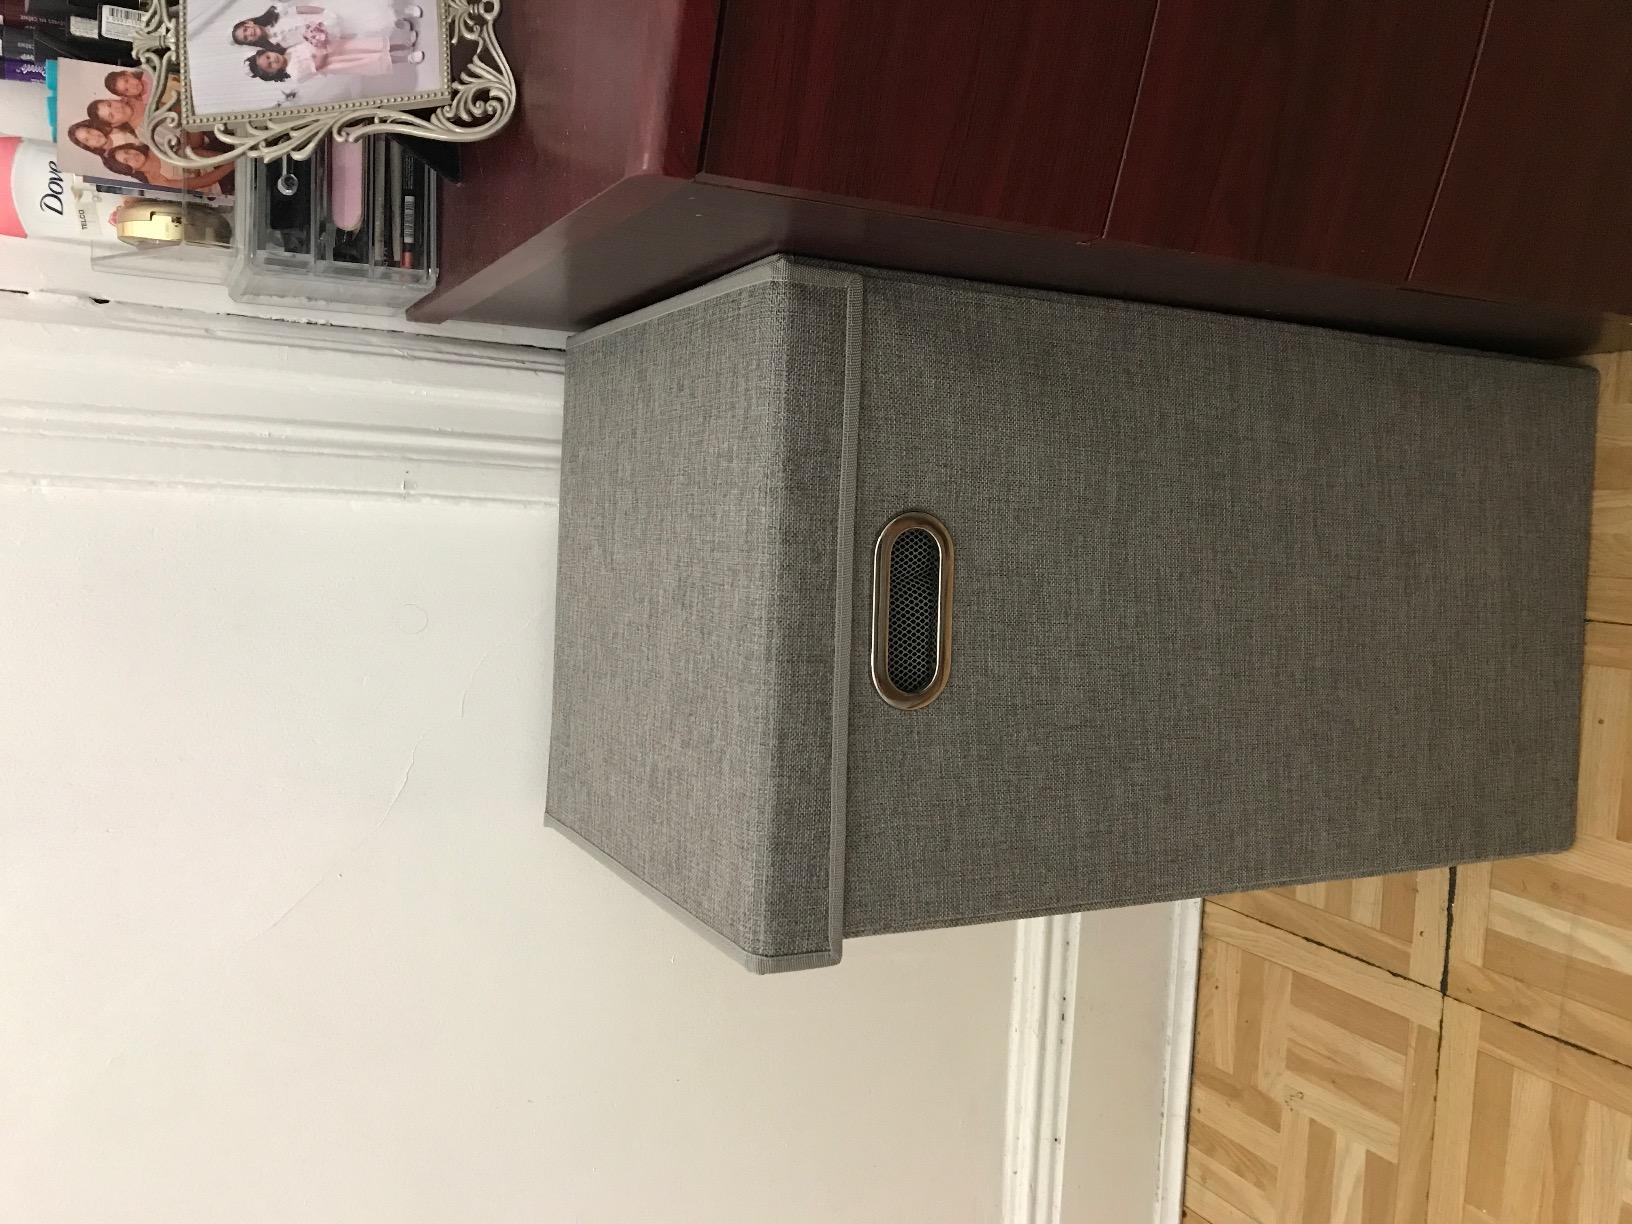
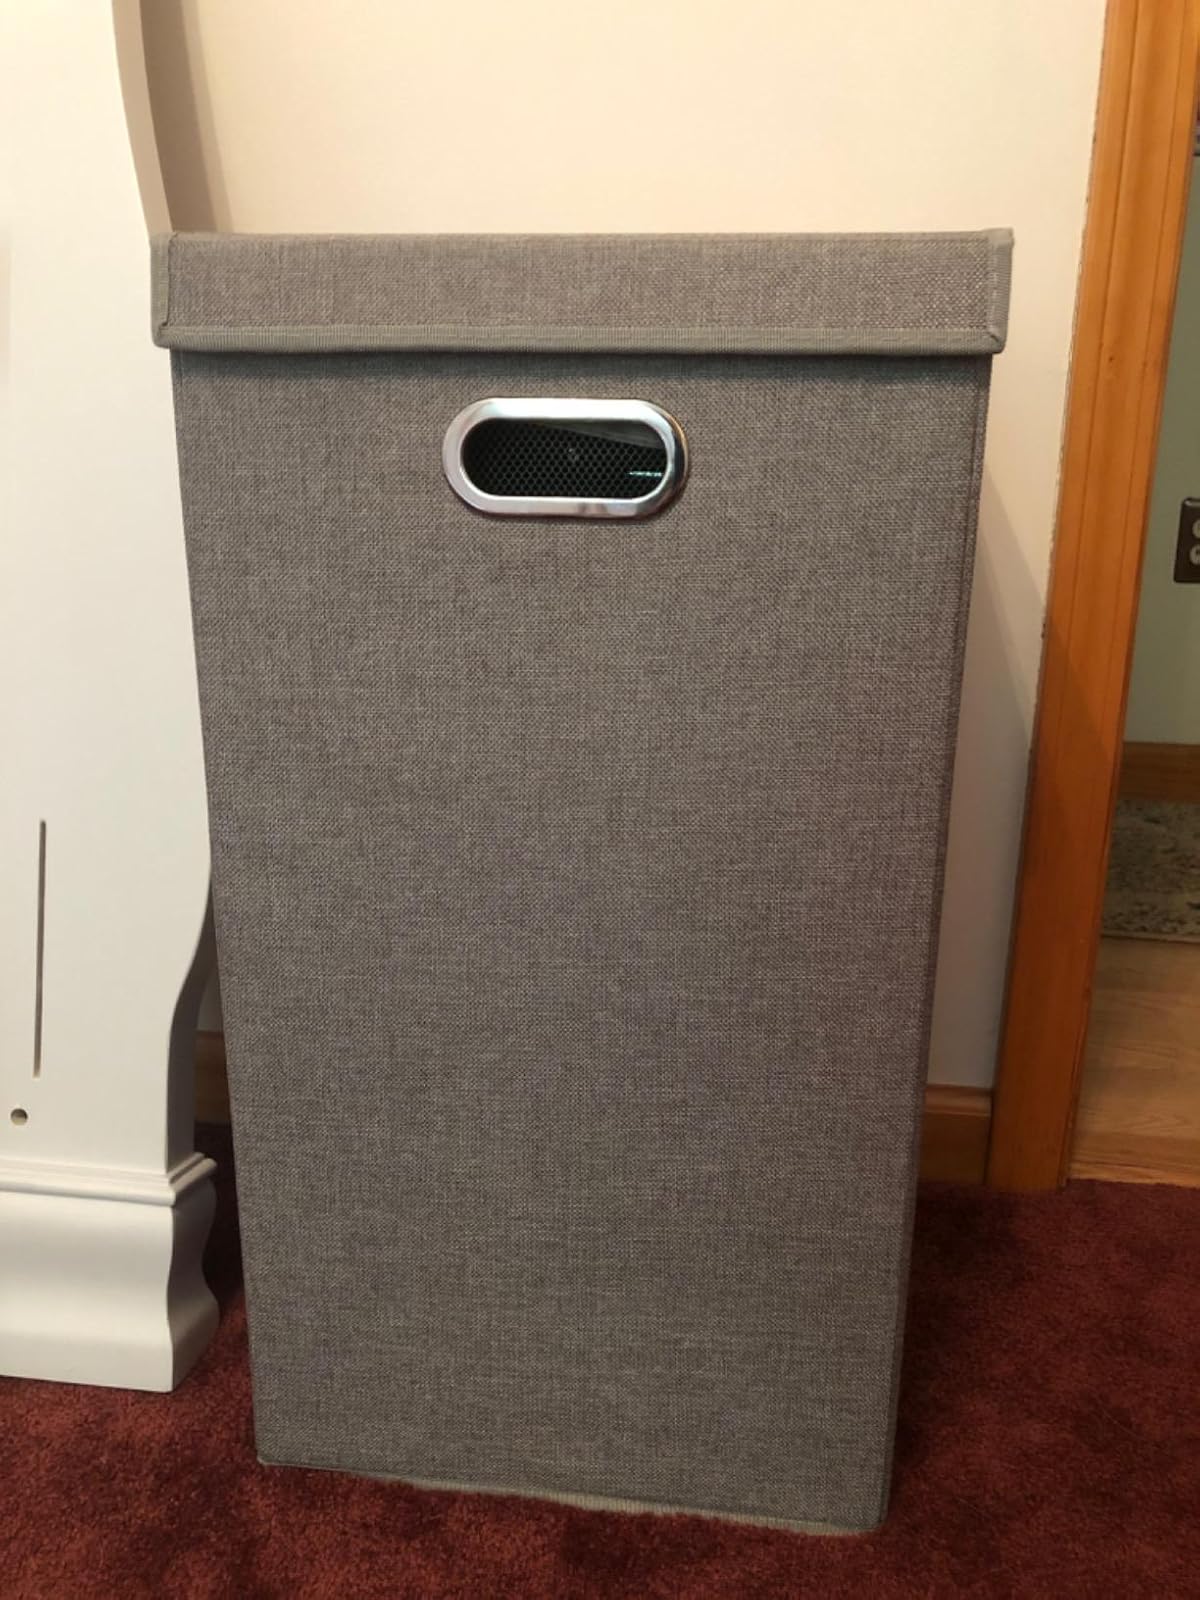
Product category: items_hamper
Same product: yes